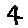
Label: 4